E.G. Ellis House

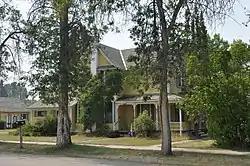

E.G. Ellis House is a historic house in Hamilton, Montana. It was built in 1900 for Sidney A. Wheeler, a Canadian farmer who owned a slaughterhouse. He was a member of the Hamilton Masonic Lodge and died in 1947.